Qumran Caves

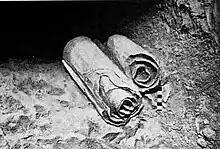
Scrolls in situ

In late 1946 or early 1947, a Bedouin boy of the Ta'amireh tribe, Muhammid Ahmed el-Hamed called "edh-Dhib" (the wolf), found a cave after searching for a lost animal. He stumbled onto the first cave containing old scrolls. More Ta'amireh visited the cave and scrolls were taken back to their encampment. They were shown to Mar Samuel of the Syriac Orthodox Church in April 1947 who realised their significance and the discovery of the Dead Sea Scrolls was made known. The location of the cave was not revealed for another 18 months, but eventually a joint investigation of the cave site was led by Roland de Vaux and Gerald Lankester Harding from 15 February to 5 March 1949.